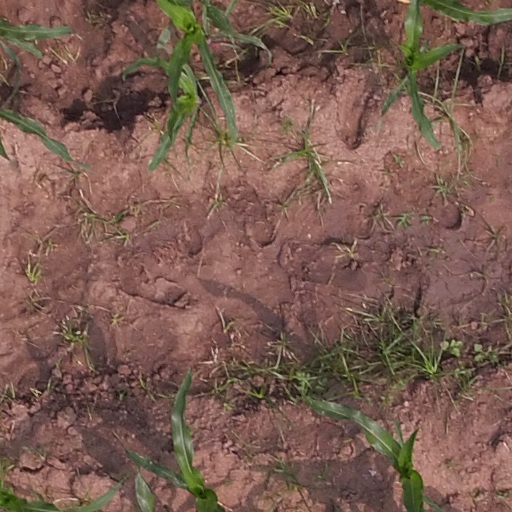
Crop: maize; corn